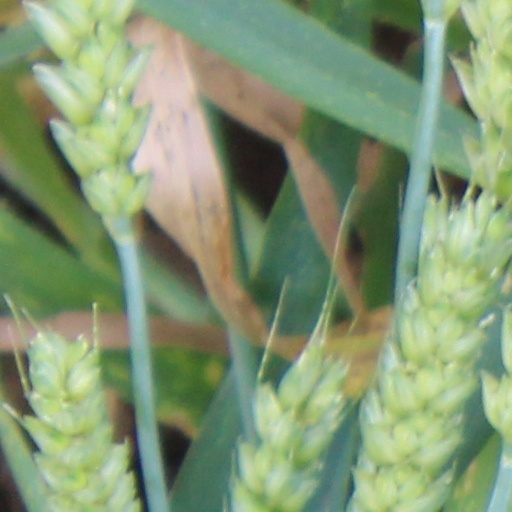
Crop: wheat